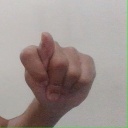
अक्षर: ट